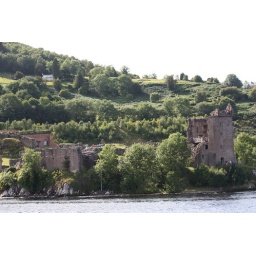
Old castle ruins on boat ride near the Loch Nest.